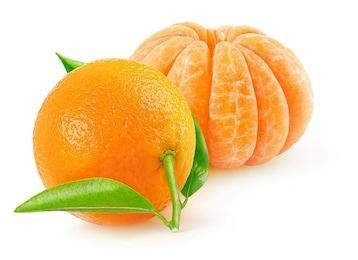
Label: mandarine